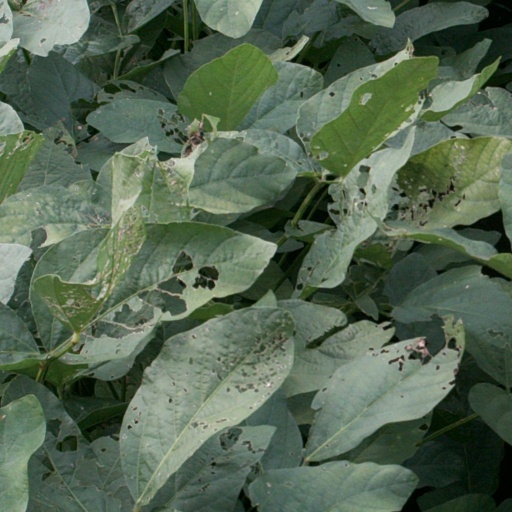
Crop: soybean